Bear hunting

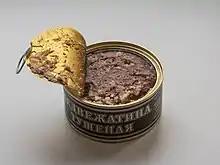
Canned bear meat from Russia

A bear's fur consists of two types of hair: the underfur and the outer guard hairs. The underfur, which is soft and dense, serves primarily as an insulator. The outer guard hairs are much thicker, longer and coarser, and while they also insulate, they primarily serve to protect the body from dirt, debris and insects, as well as to repel water.